Ben Spies

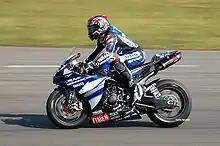
Spies at the Assen round of the season.

On October 1, 2008, it was confirmed that Spies would join the Superbike World Championship for the 2009 season, riding for the factory Yamaha Italia team. He took pole position for his very first race meeting. He ran off the track on the first lap in race one (recovering to finish sixteenth despite a second incident) but was victorious in race 2 to become the first American to win a WSBK race since Colin Edwards in 2002.